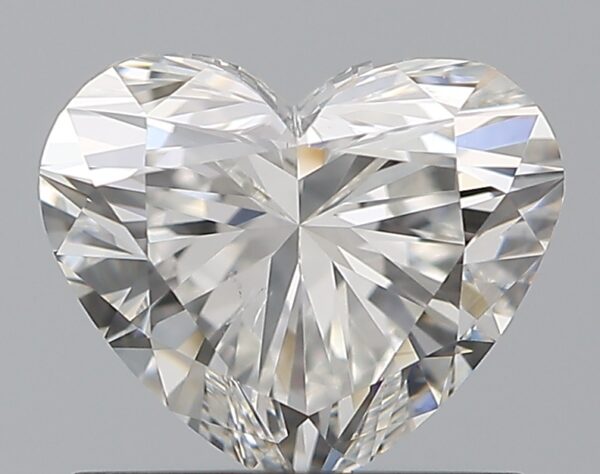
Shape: heart
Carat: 0.9
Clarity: VS2
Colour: G
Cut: EX
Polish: EX
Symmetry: VG
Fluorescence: N
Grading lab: GIA
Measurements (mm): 5.69 x 6.77 x 4